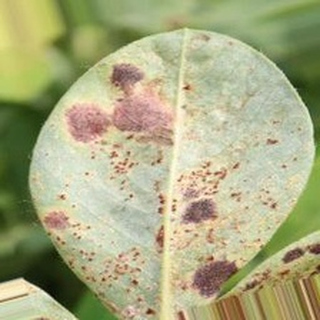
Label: groundnut_rust